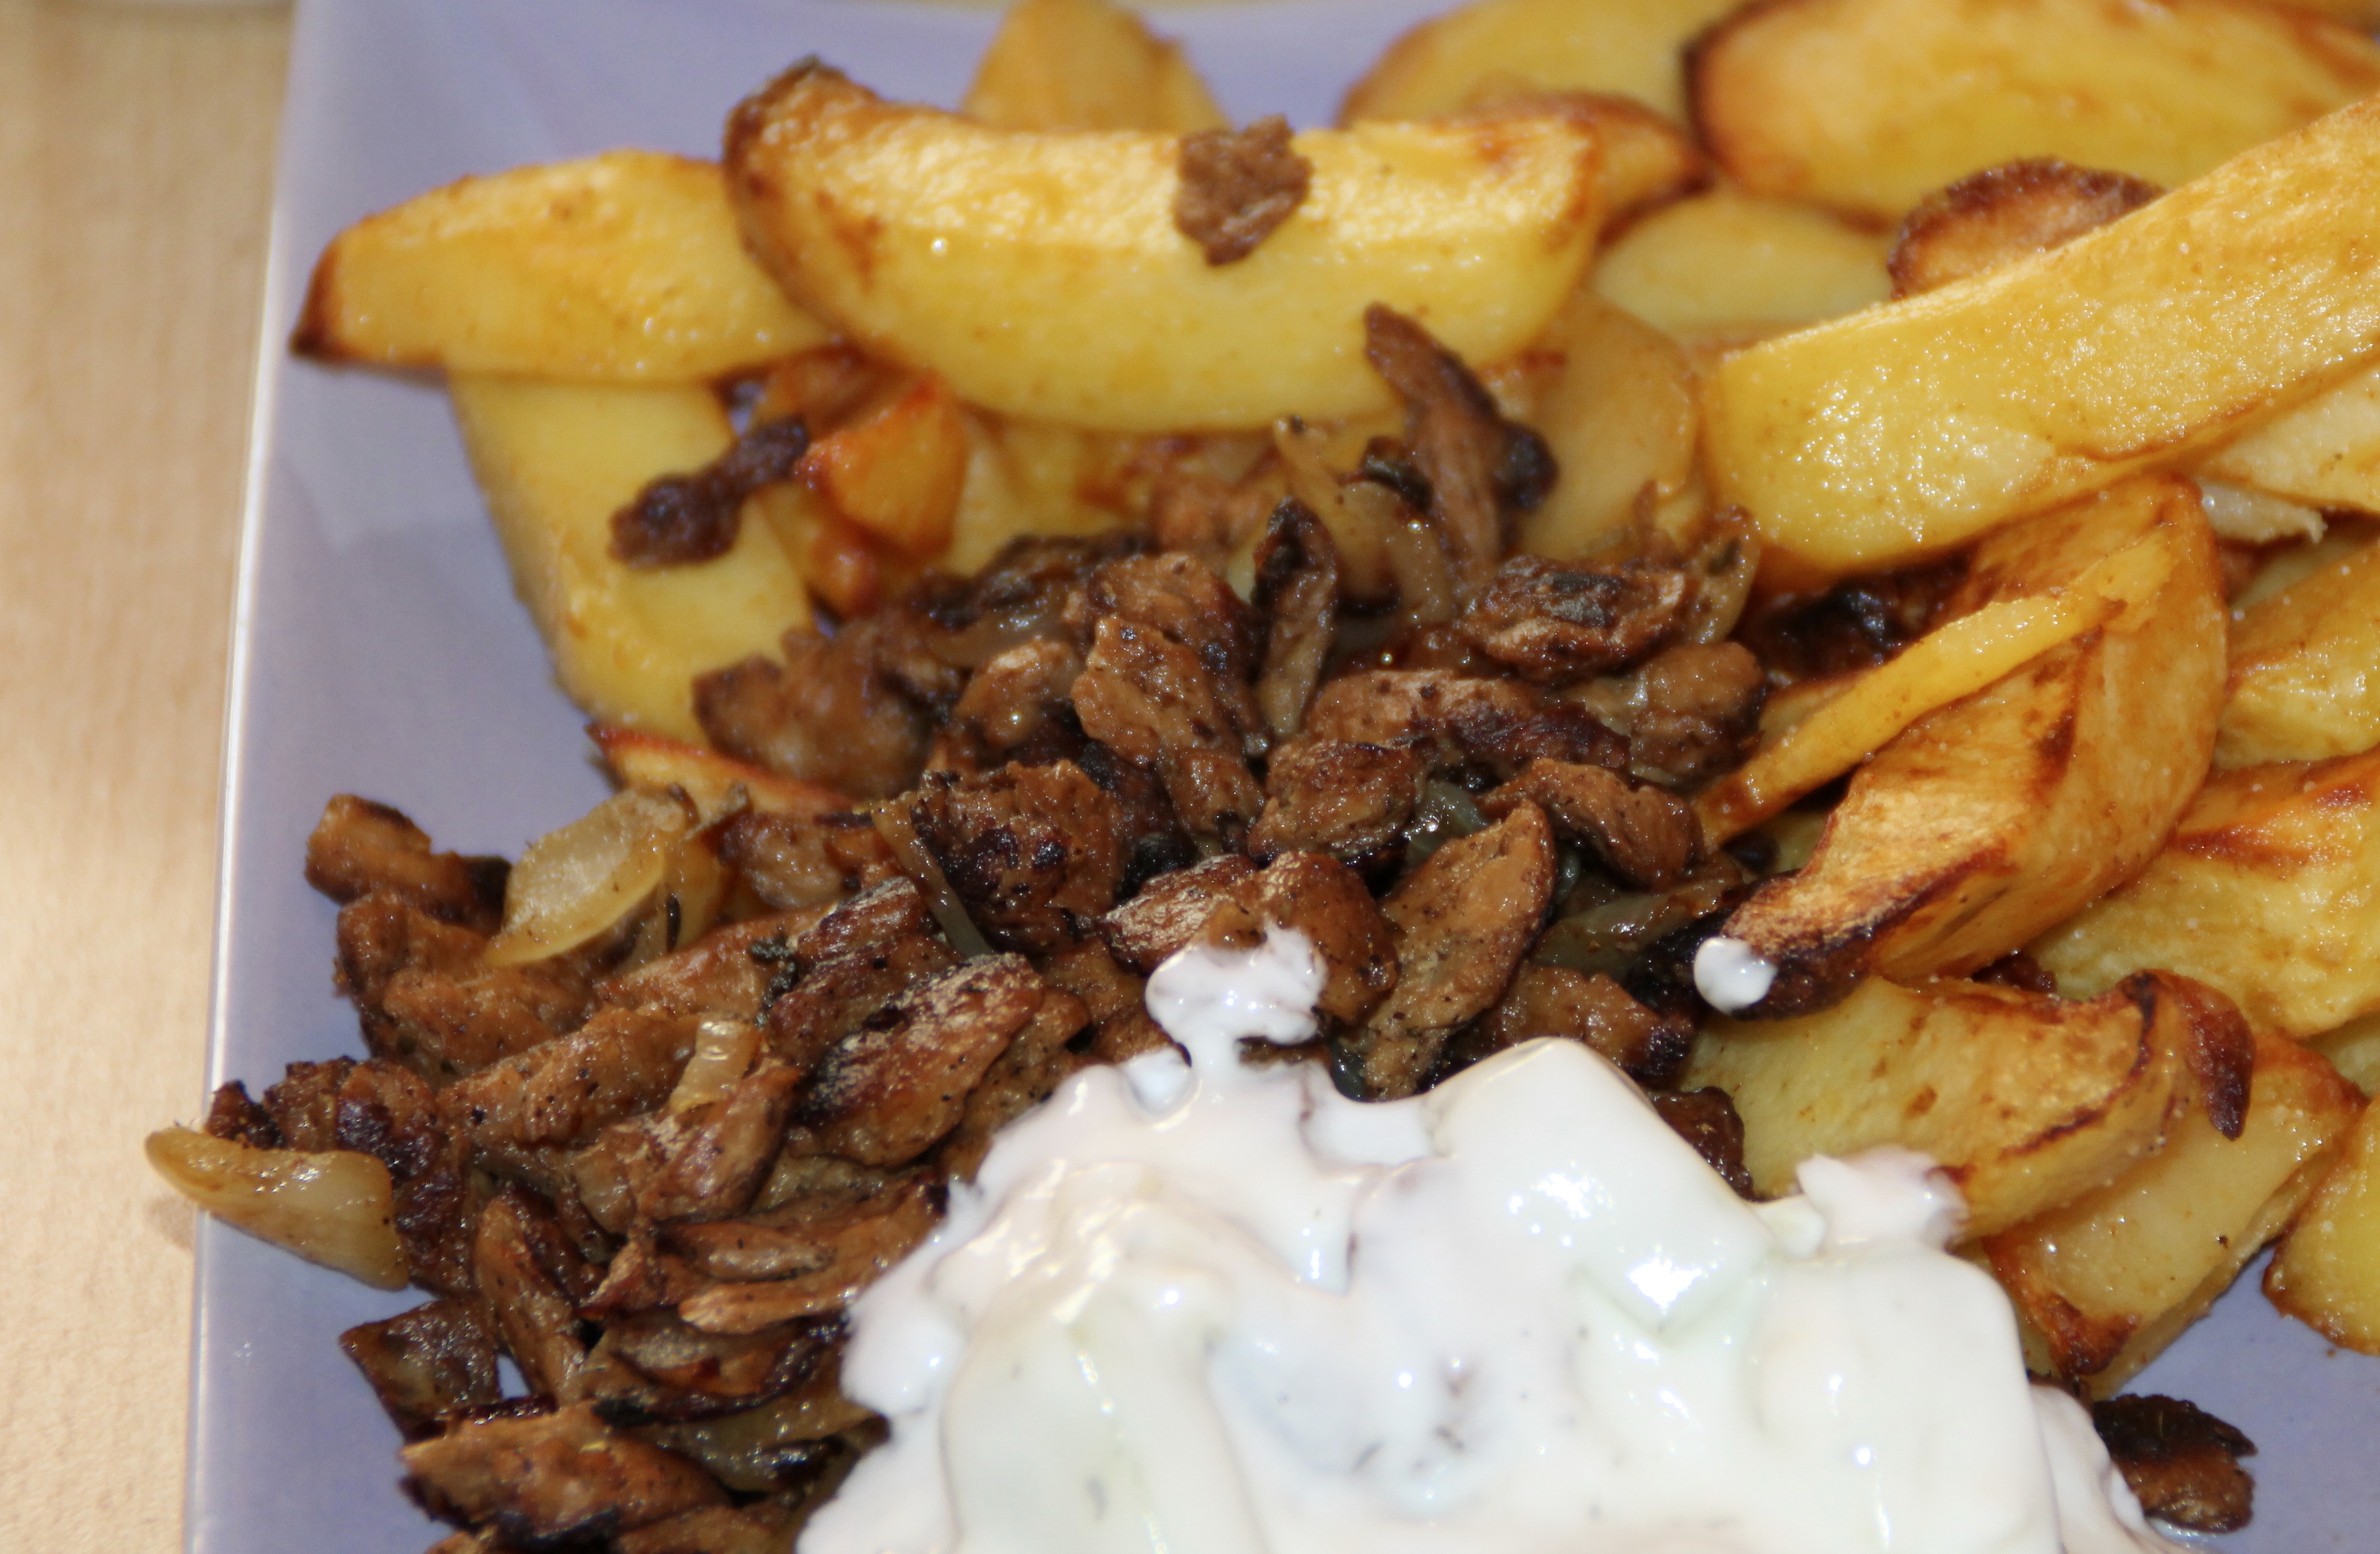
dish, meal, food, produce, vegetable, recipe, breakfast, eat, meat, cuisine, potato, specialty, yogurt, french, nutrition, vegan, vegetarian food, meatless, french fries, junk food, foodfoto, gyros, soy, tsatsiki, fried food, zaziki, canadian cuisine, poutine, schnetzel